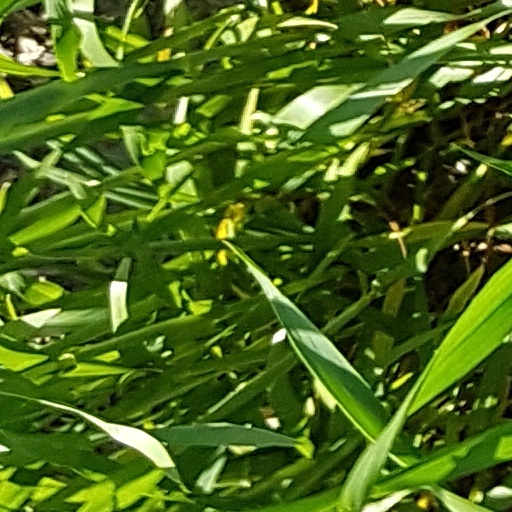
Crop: wheat